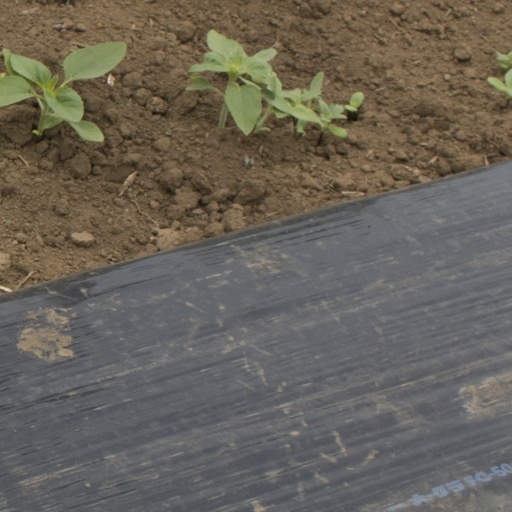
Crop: Jerusalem artichoke